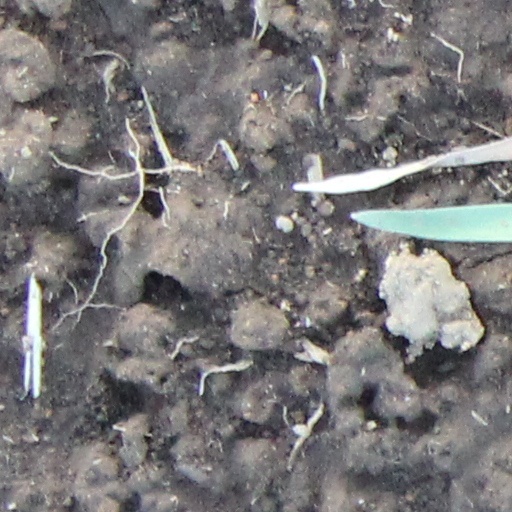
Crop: wheat